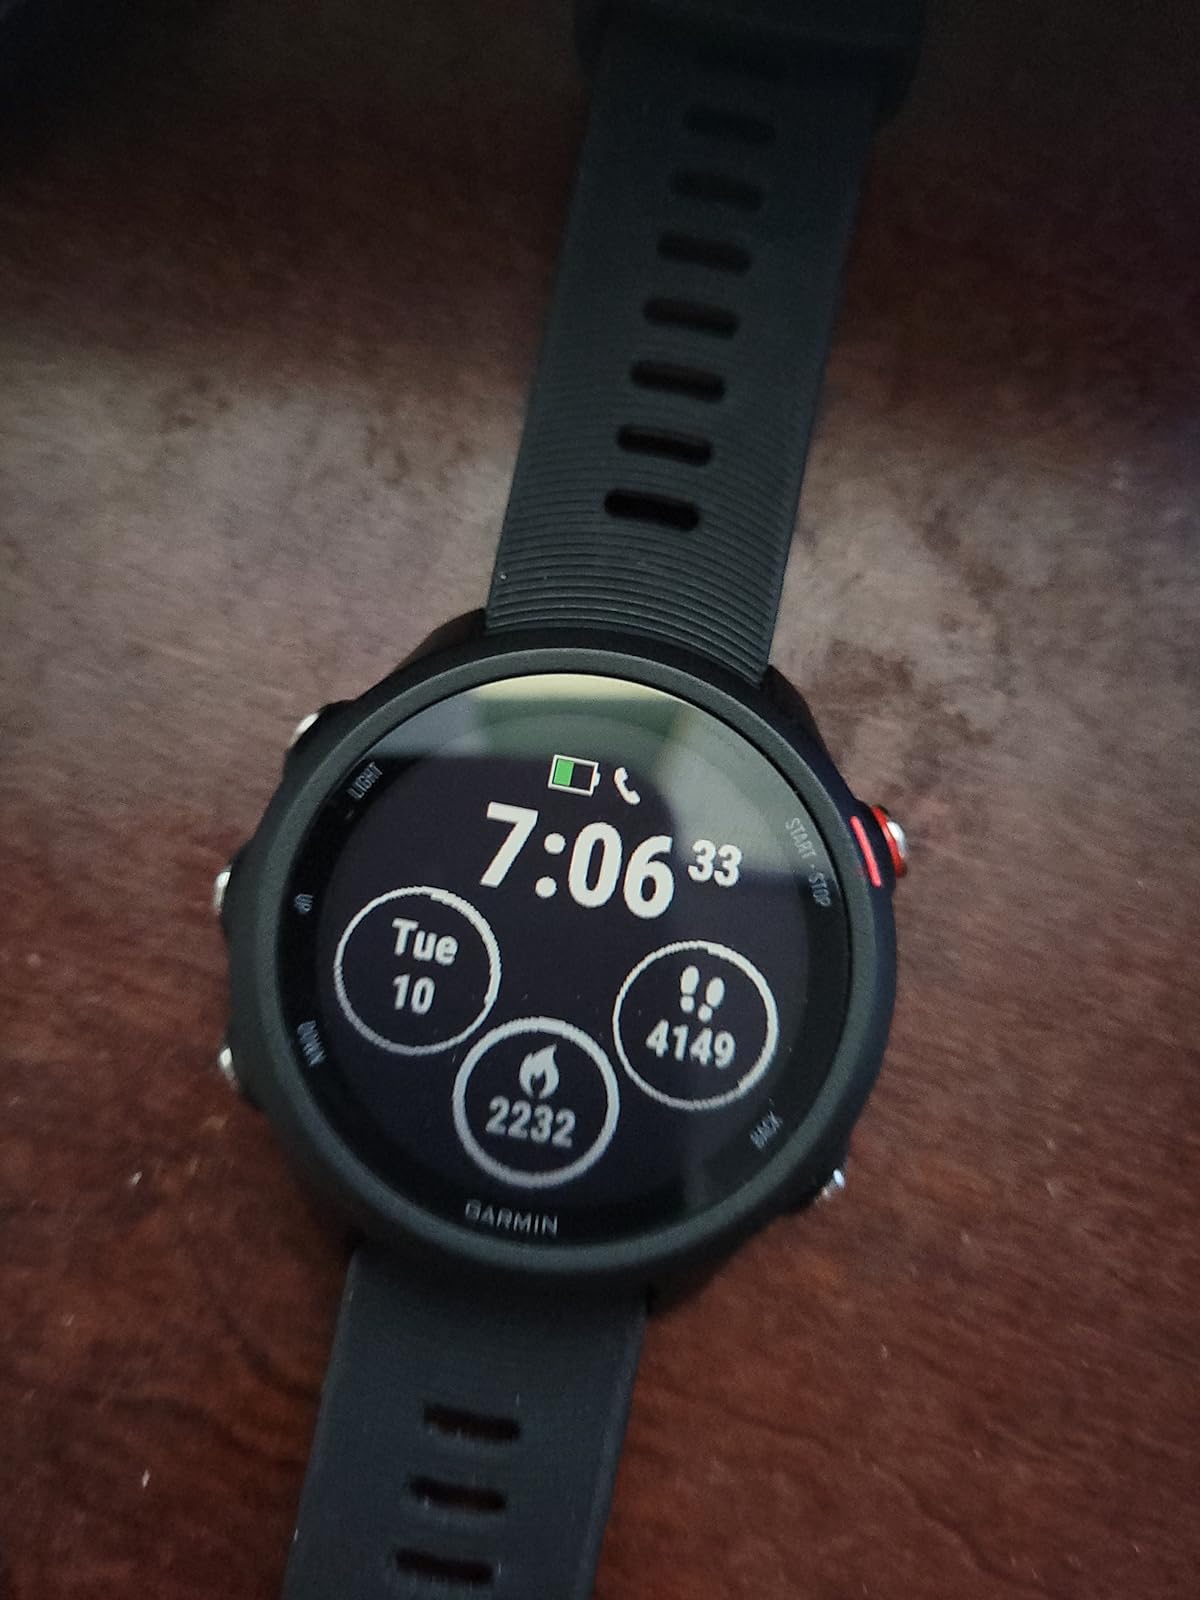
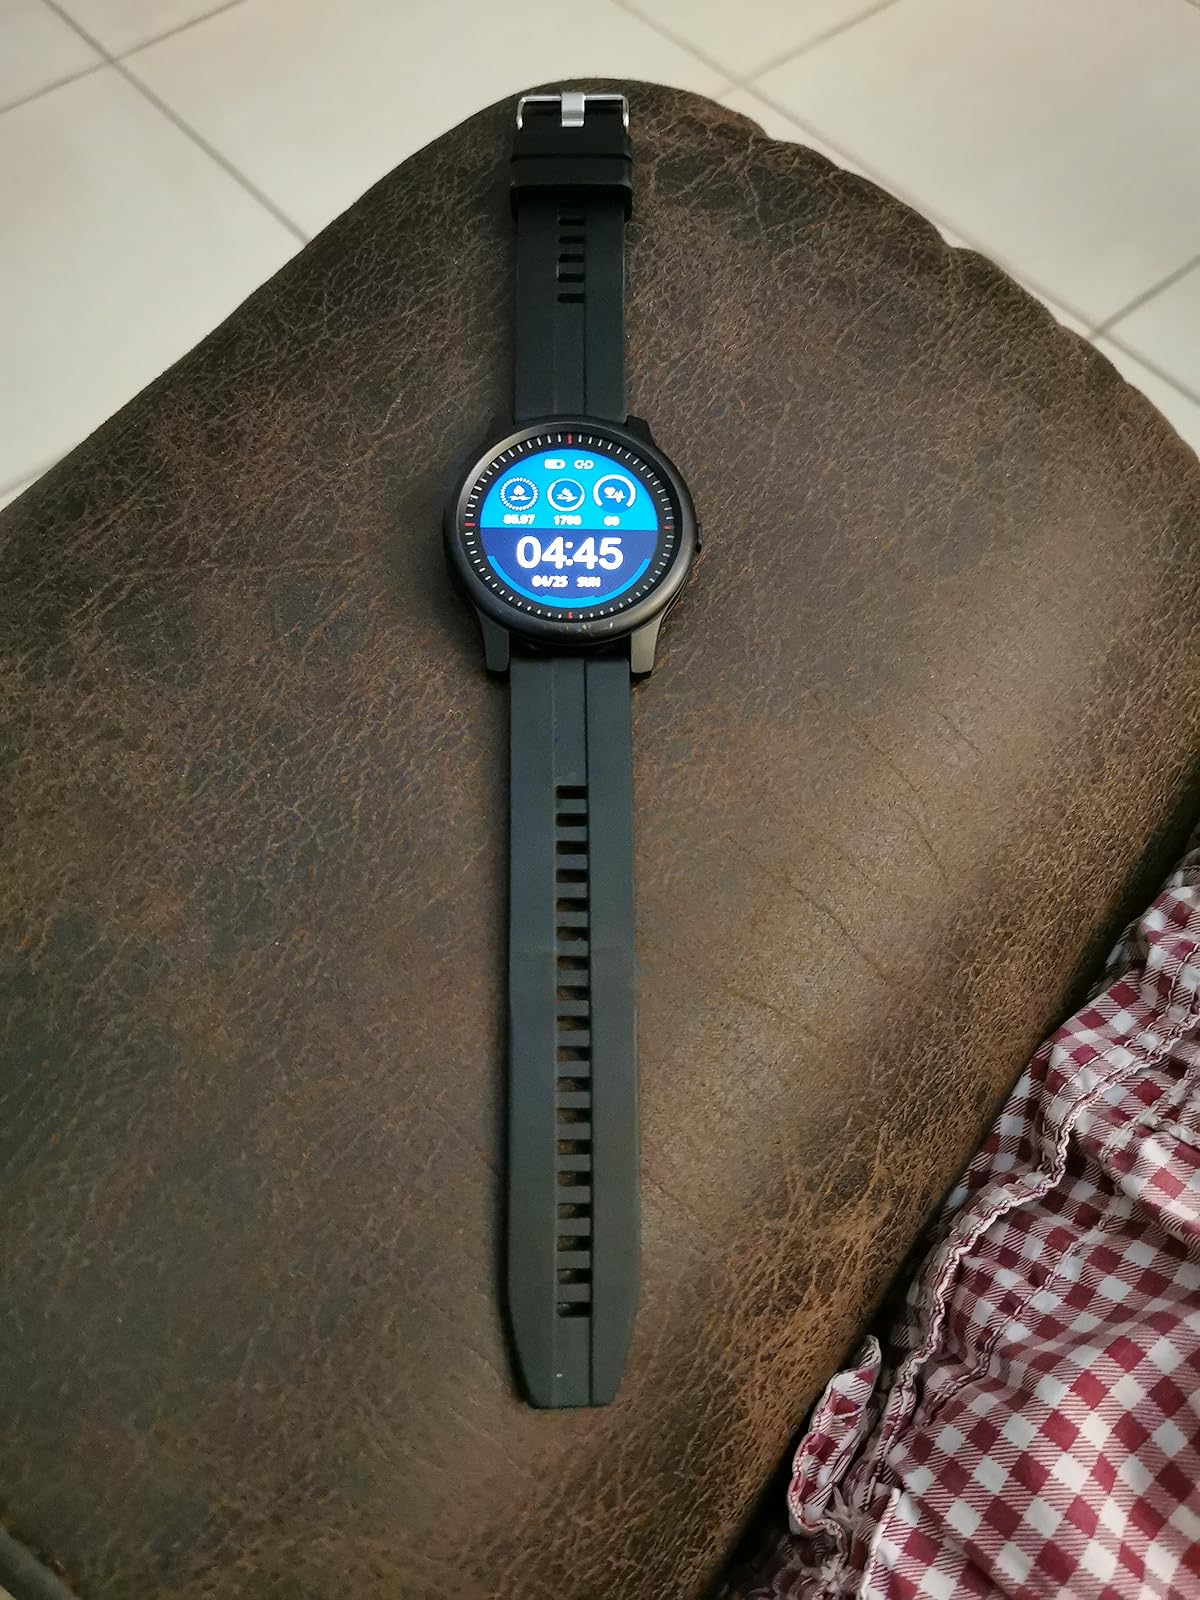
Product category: smartwatch
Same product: no